Hijab

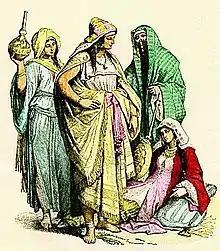
Early costumes of (Free) Arab women; It can provide clues in understanding some of the Quranic emphases such as ma'ruf / Urf, as well as sunnah and bid'a

The word "ḥijāb" in the Qur'an refers not to women's clothing but to a spatial partition or curtain as in other early Islamic texts in literal usage while in other cases the word denotes separation between deity and mortals (42:51), wrongdoers and righteous (7:46, 41:5), believers and unbelievers (17:45), and light from darkness (38:32). Available evidence suggests that veiling was not introduced into Arabia by Muhammad, but already existed there, particularly in the towns, although it was probably not as widespread as in the neighbouring countries such as Syria and Palestine. Similarly to the practice among Greeks, Byzantines, Jews, and Assyrians, its use was associated with high social status.